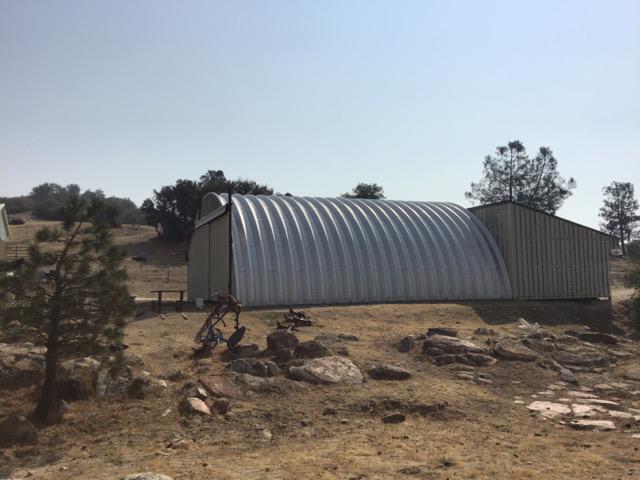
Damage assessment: no_damage